Ari'imate

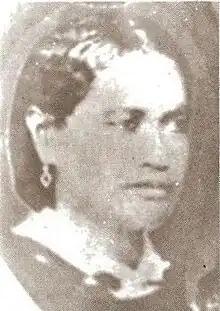
His second daughter Princess Tapiria Teururai who married Ari'ipeu a Hiro

He married in 1840 Princess Maerehia a Tamatoa, heiress presumptive to her father King Tamatoa IV of Ra'iatea and Taha'a, and had twelve children: